Reinhold Marxhausen

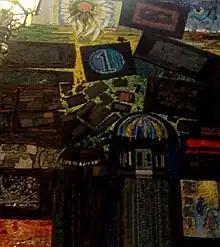
Mural in the Nebraska State Capitol by Marxhausen

Reinhold Pieper Marxhausen (April 13, 1922 - April 23, 2011), was an American artist known for his work in sculpture, mosaic, painting, and found object art. Reinhold studied at Valparaiso University, the Art Institute of Chicago, the Ray-Vogue School in Chicago, and Mills College in California. He became the first art department chair at Concordia University, Nebraska in 1951, teaching there until his retirement in 1991. During this time, he gained national recognition through various exhibits across the country. His most well-known works include two massive mosaic murals in the Nebraska State Capitol and the small sound sculptures called "Stardust".